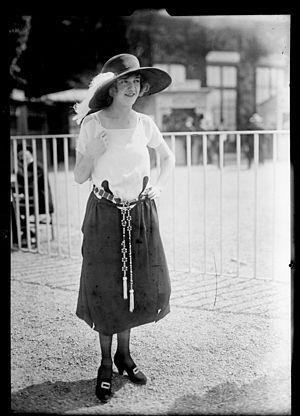
Geneviève Félix, actrice.
La Dame de Monsoreau est un film français muet réalisé par René Le Somptier, sorti en 1923. Le film est adapté du roman homonyme d'Alexandre Dumas.
Geneviève Félix, née le 21 avril 1901 à Paris, est une actrice française.